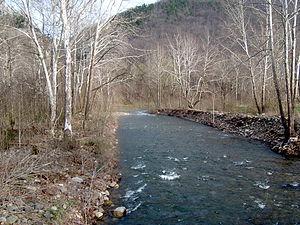
Didymosphenia geminata, dénommée couramment en anglais : « didymo » ou « rock snot », est une espèce de diatomées de la famille des Gomphonemataceae, et qui produit des nuisances en développant des efflorescences algales dans l'eau des rivières et des ruisseaux, dont la température reste froide avec un faible taux de nutriments. C'est une espèce native de l'hémisphère Nord, et qui est considérée comme une espèce invasive en Australie, en Nouvelle-Zélande et aussi au Chili. Bien que de caractère autochtone, elle a pris un aspect invasif depuis les années 1980. Elle n'est pas considérée comme un risque significatif pour la santé humaine, mais elle peut affecter les ruisseaux qui sont l'habitat et la source de nourriture des poissons et provoquer des réactions déplaisantes. Cette algue microscopique peut se développer dans une seule goutte d'eau.